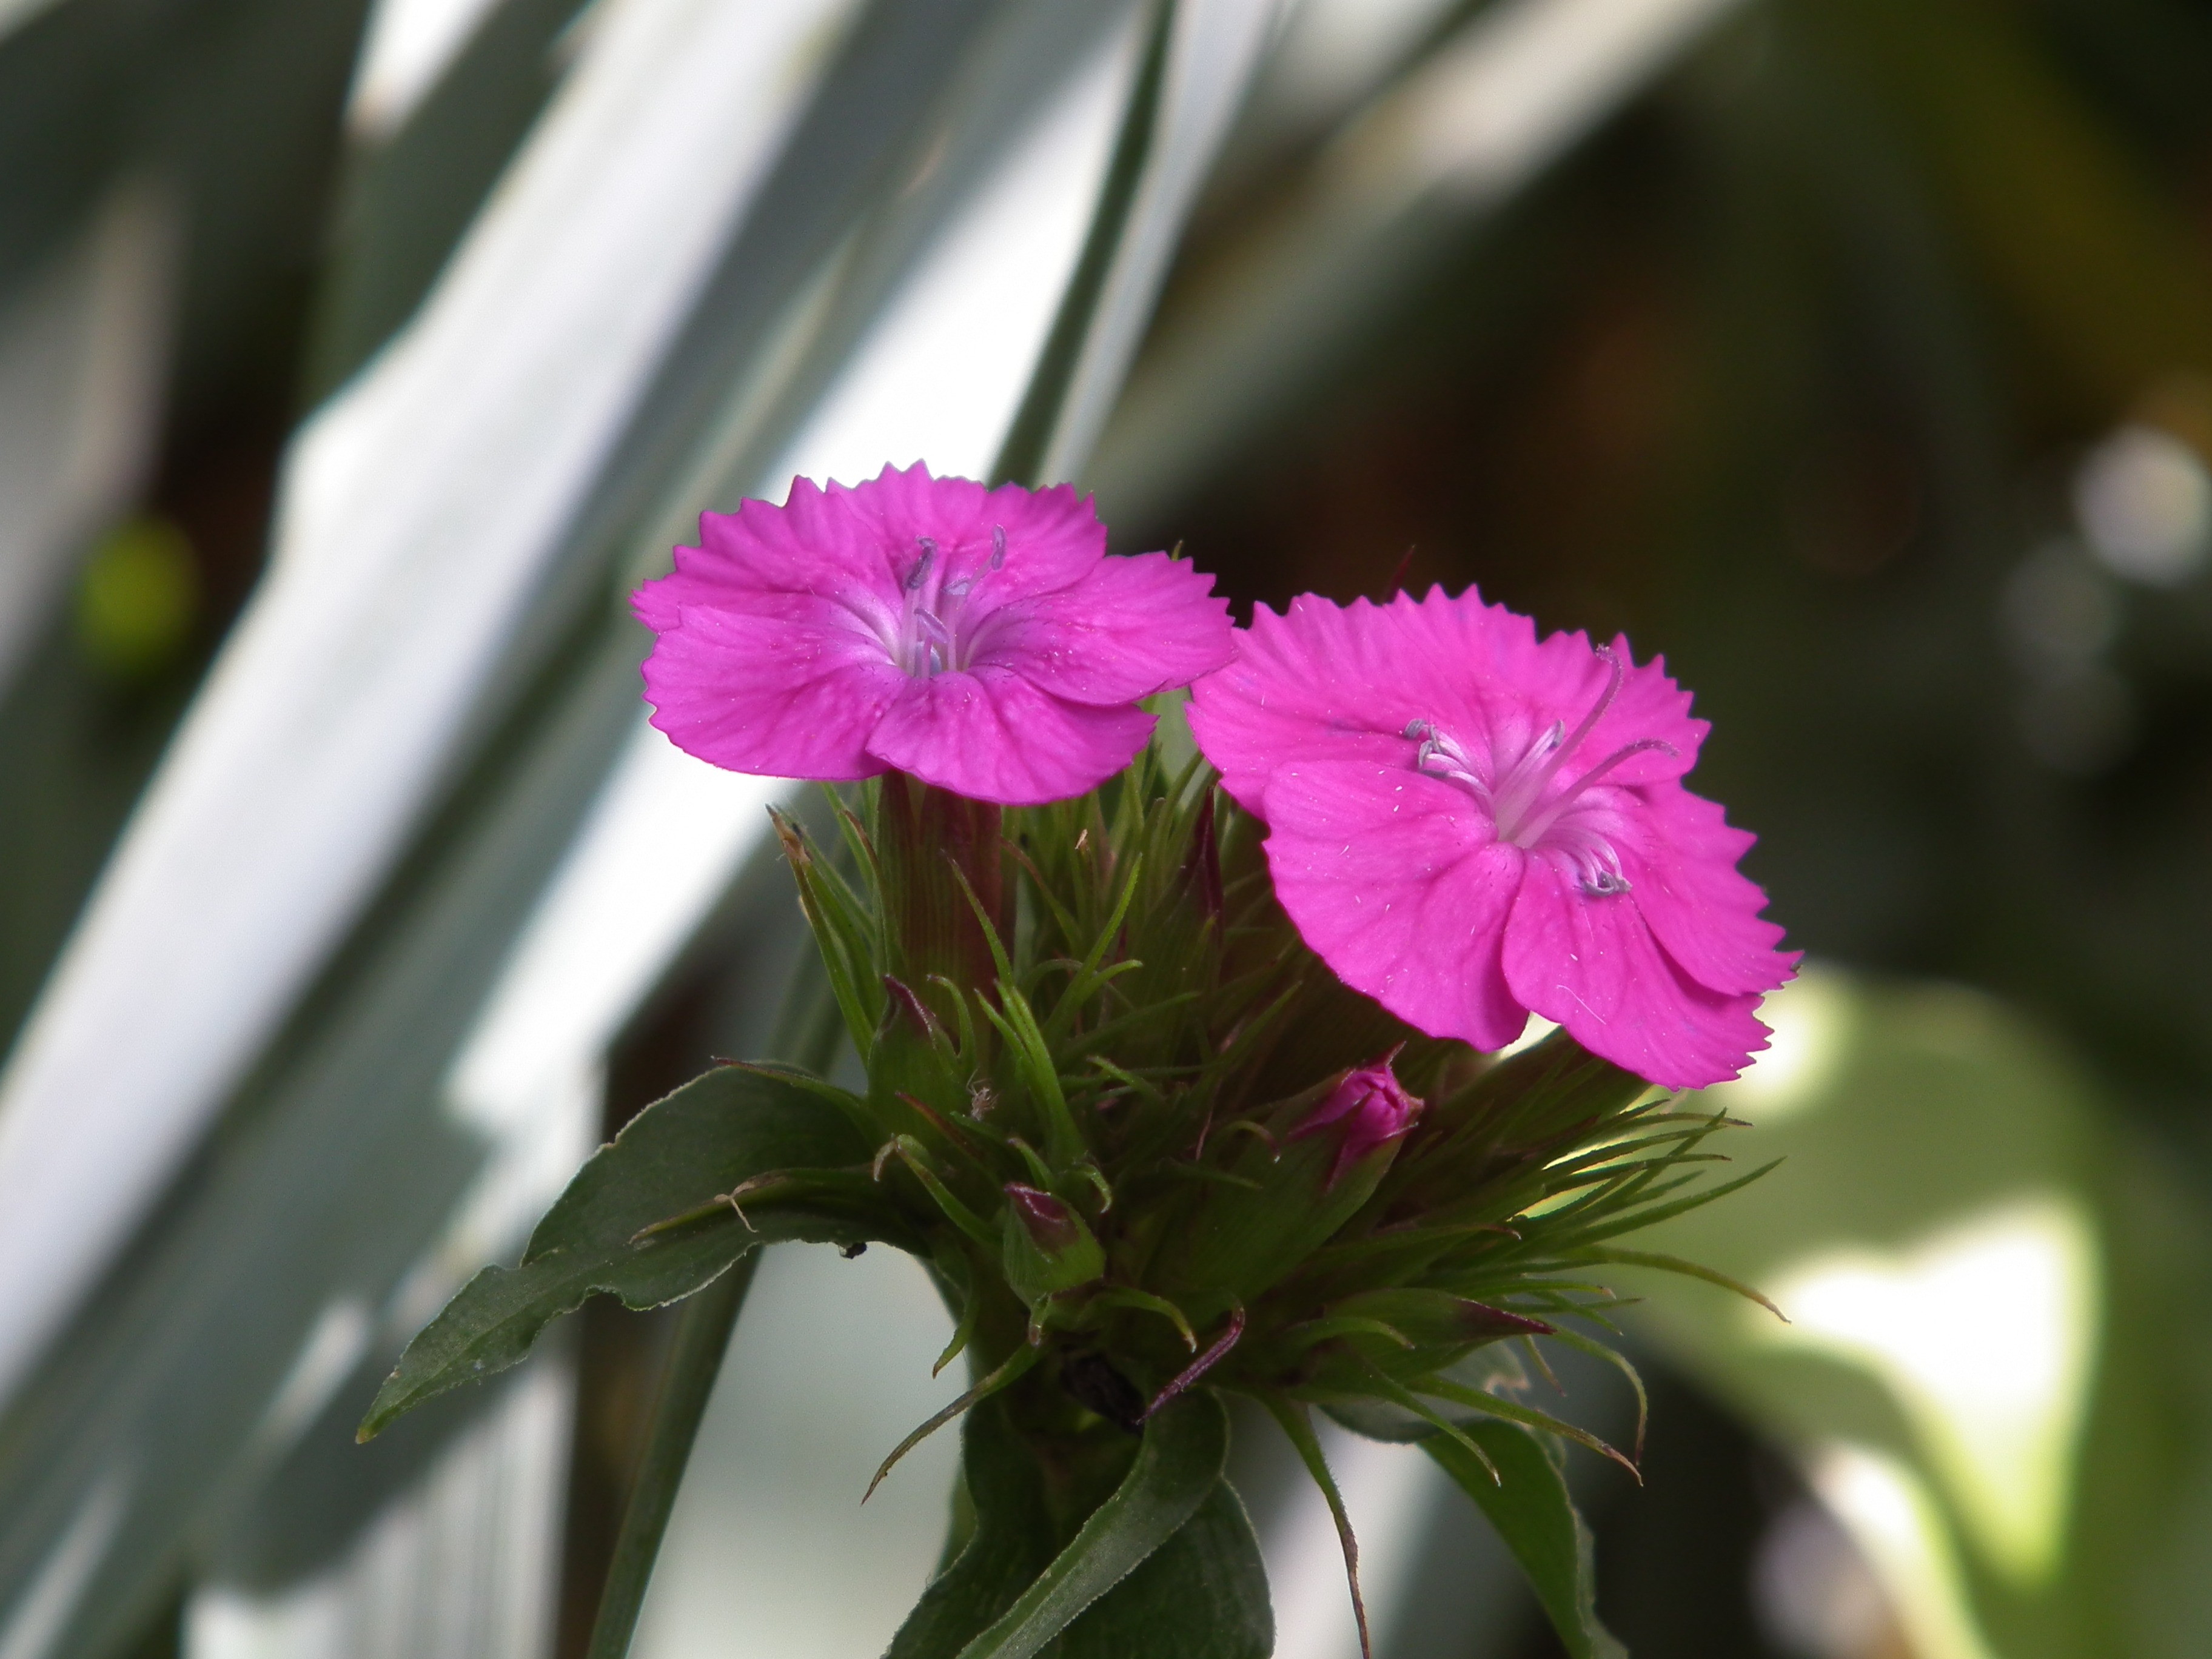
nature, blossom, plant, flower, purple, petal, bloom, green, red, macro, botany, garden, pink, flora, flowers, flower bed, close up, clove, sheet, purple flowers, leaves, lovely, petals, decorative, bright, beautiful, bud, floristry, dianthus, macro photography, ornamental plant, inflorescence, summer flowers, garden flower, beautiful flower, flowering plant, annual plant, plant stem, land plant, pink family